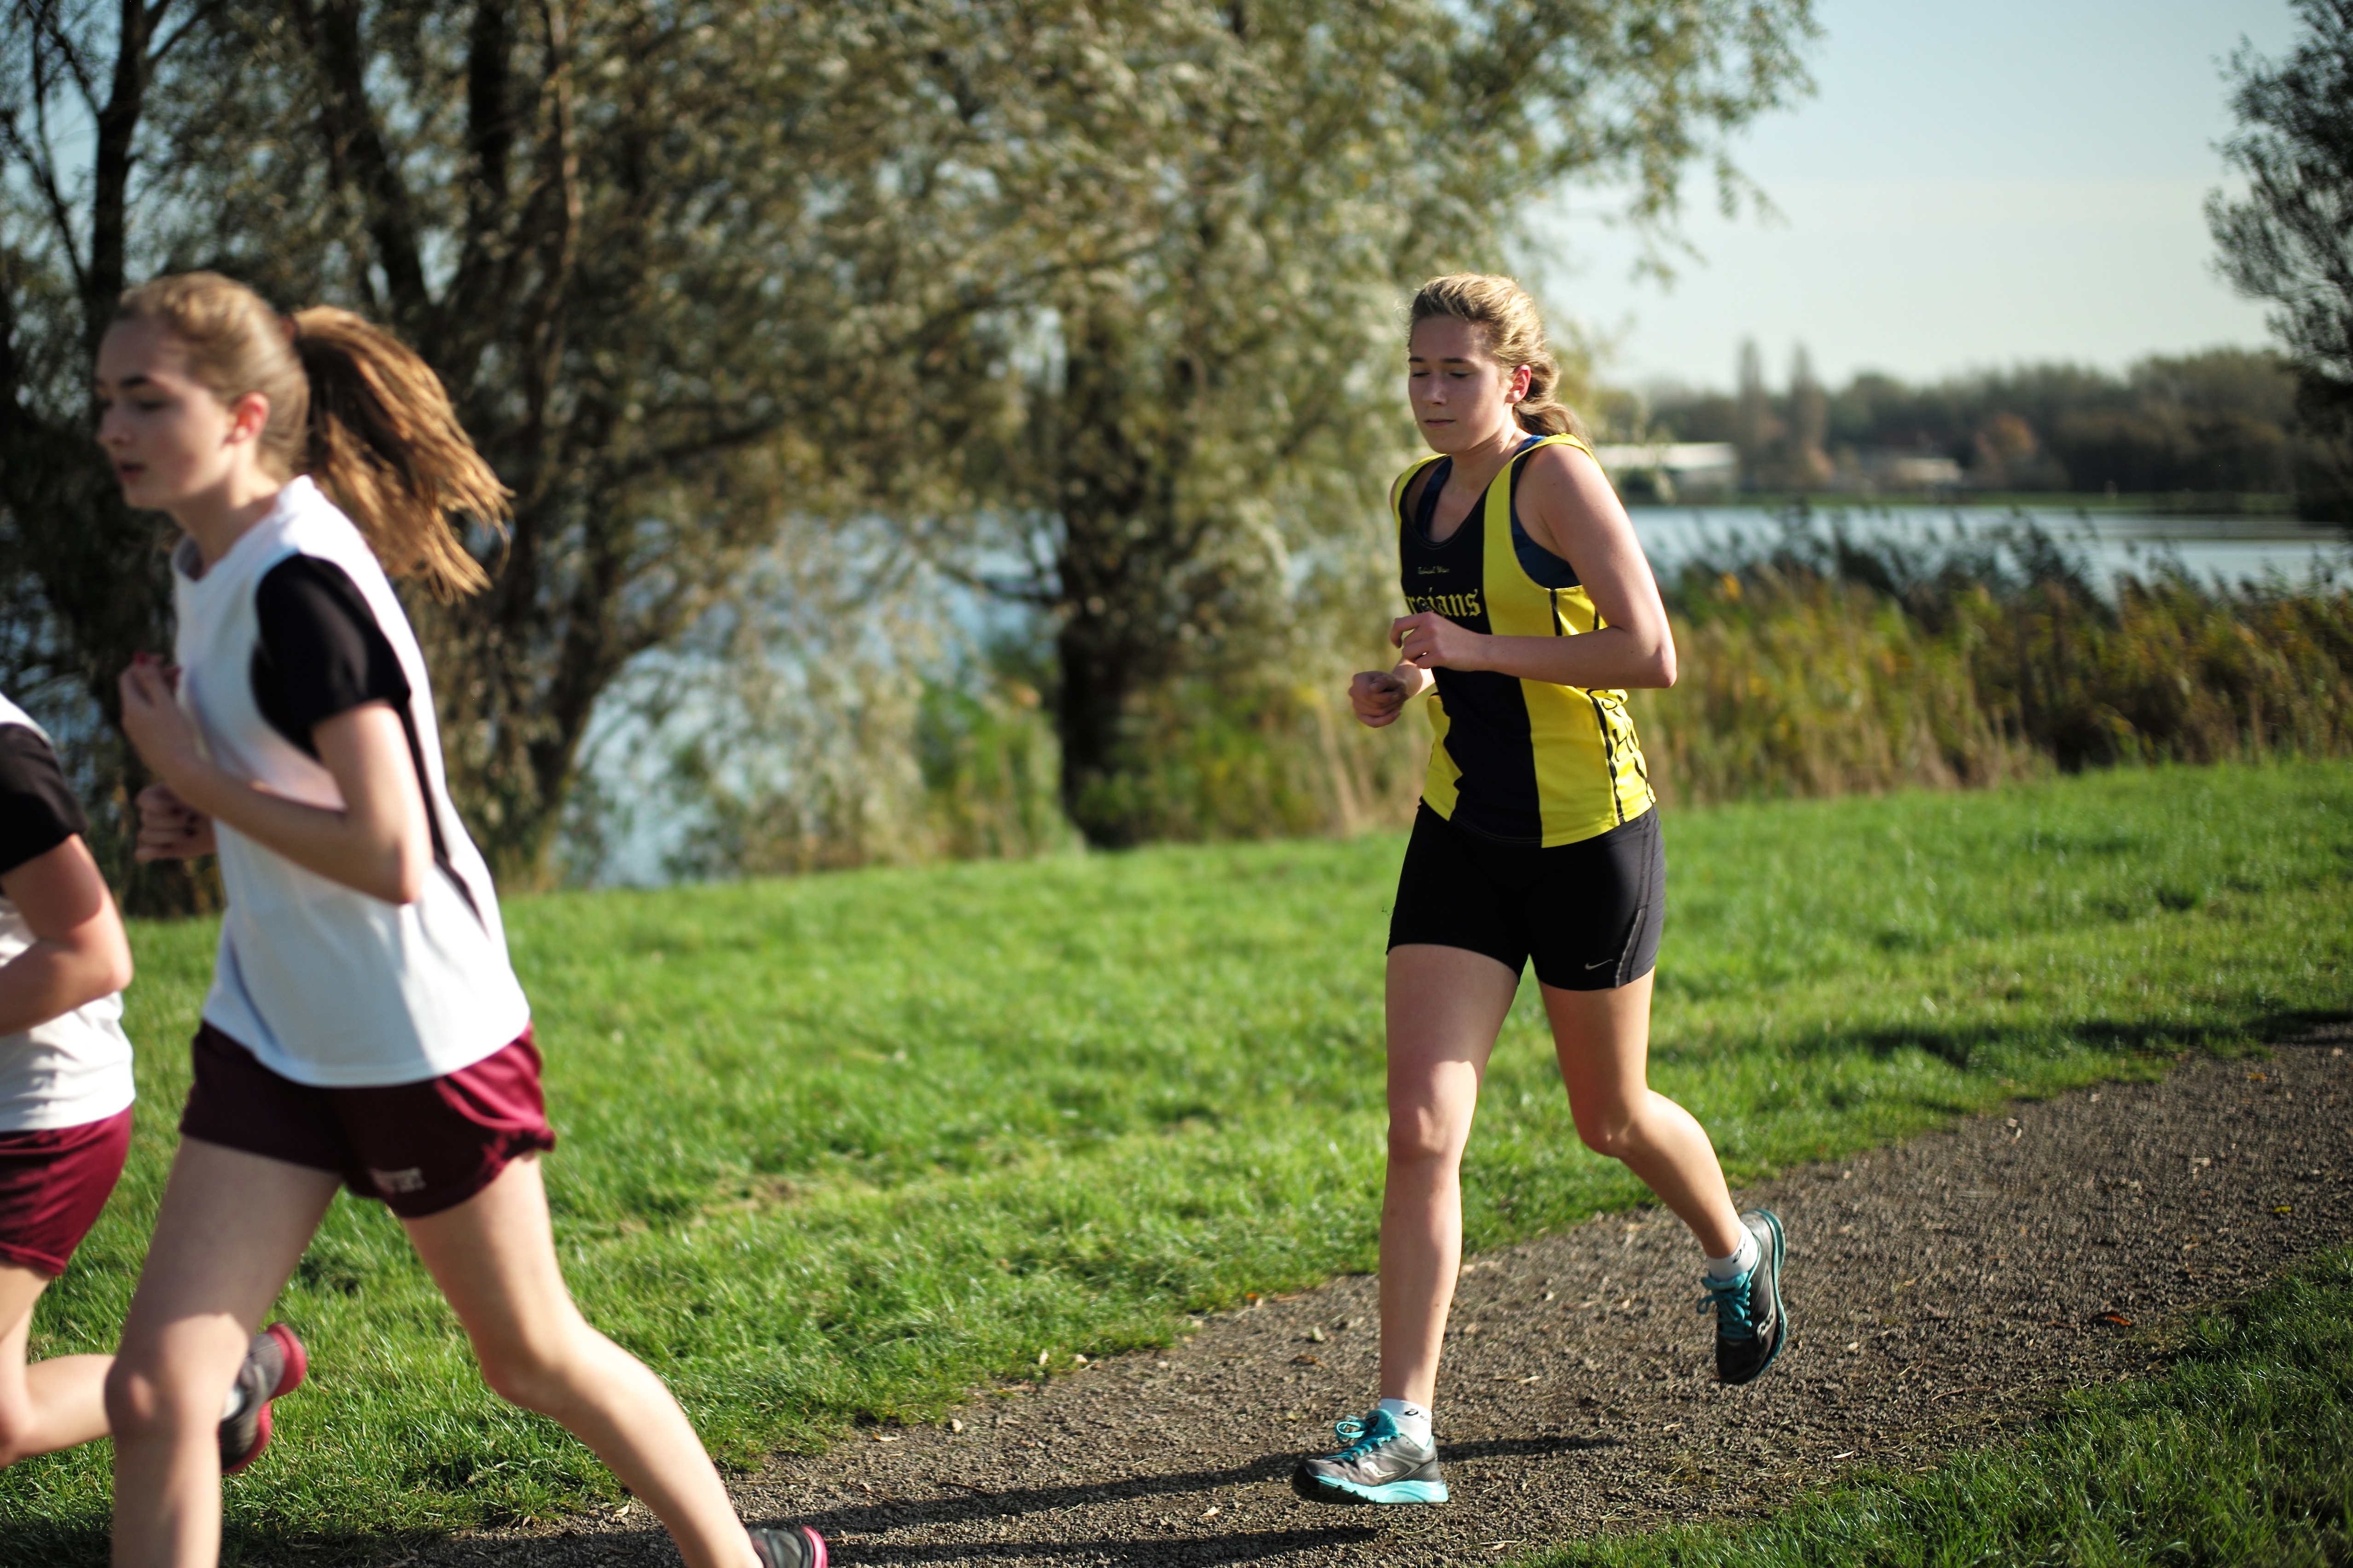
person, girl, sport, lake, boy, running, run, recreation, europe, high, jogging, runner, ash, crosscountry, race, competition, holland, netherlands, m, sports, school, runners, endurance, junior, leica, 240, varsity, athletics, meet, xc, valkenburg, physical exercise, outdoor recreation, human action, endurance sports, ultramarathon, duathlon, cross country running